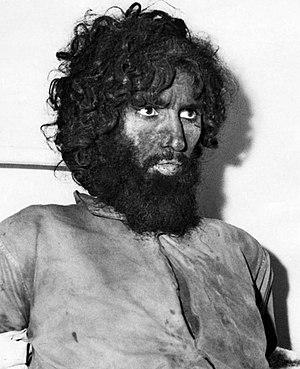
La prise de la Grande Mosquée est la prise d'otages par des fondamentalistes islamistes et opposants à la famille royale saoudienne, de la mosquée Al-Masjid al-Haram, à La Mecque, le 20 novembre 1979. Ce coup de force ébranle le monde musulman puisqu'il se déroule dans le lieu le plus saint de l'islam et que, si la plupart des pèlerins ont regagné leur domicile à la suite du hajj qui s'est terminé trois semaines plus tôt, 50 000 fidèles sont à l'intérieur de l'enceinte. Sur place, les rebelles, peu soucieux de devoir surveiller les 50 000 otages, en retiennent près de 130. Par la suite, un nombre important de membres des forces de sécurité saoudiennes et d'islamistes sont tués dans la bataille que les forces de l'ordre livrent pour récupérer le contrôle du site.
Juhayman ibn Muhammad ibn Sayf al-Otaibi, né en septembre 1936 et mort le 9 janvier 1980, est un djihadiste religieux saoudien qui, en 1979, a mené la prise par un commando terroriste de la Grande Mosquée de La Mecque, le site le plus saint de l'islam, pour protester contre la monarchie saoudienne et la dynastie des Saoud.